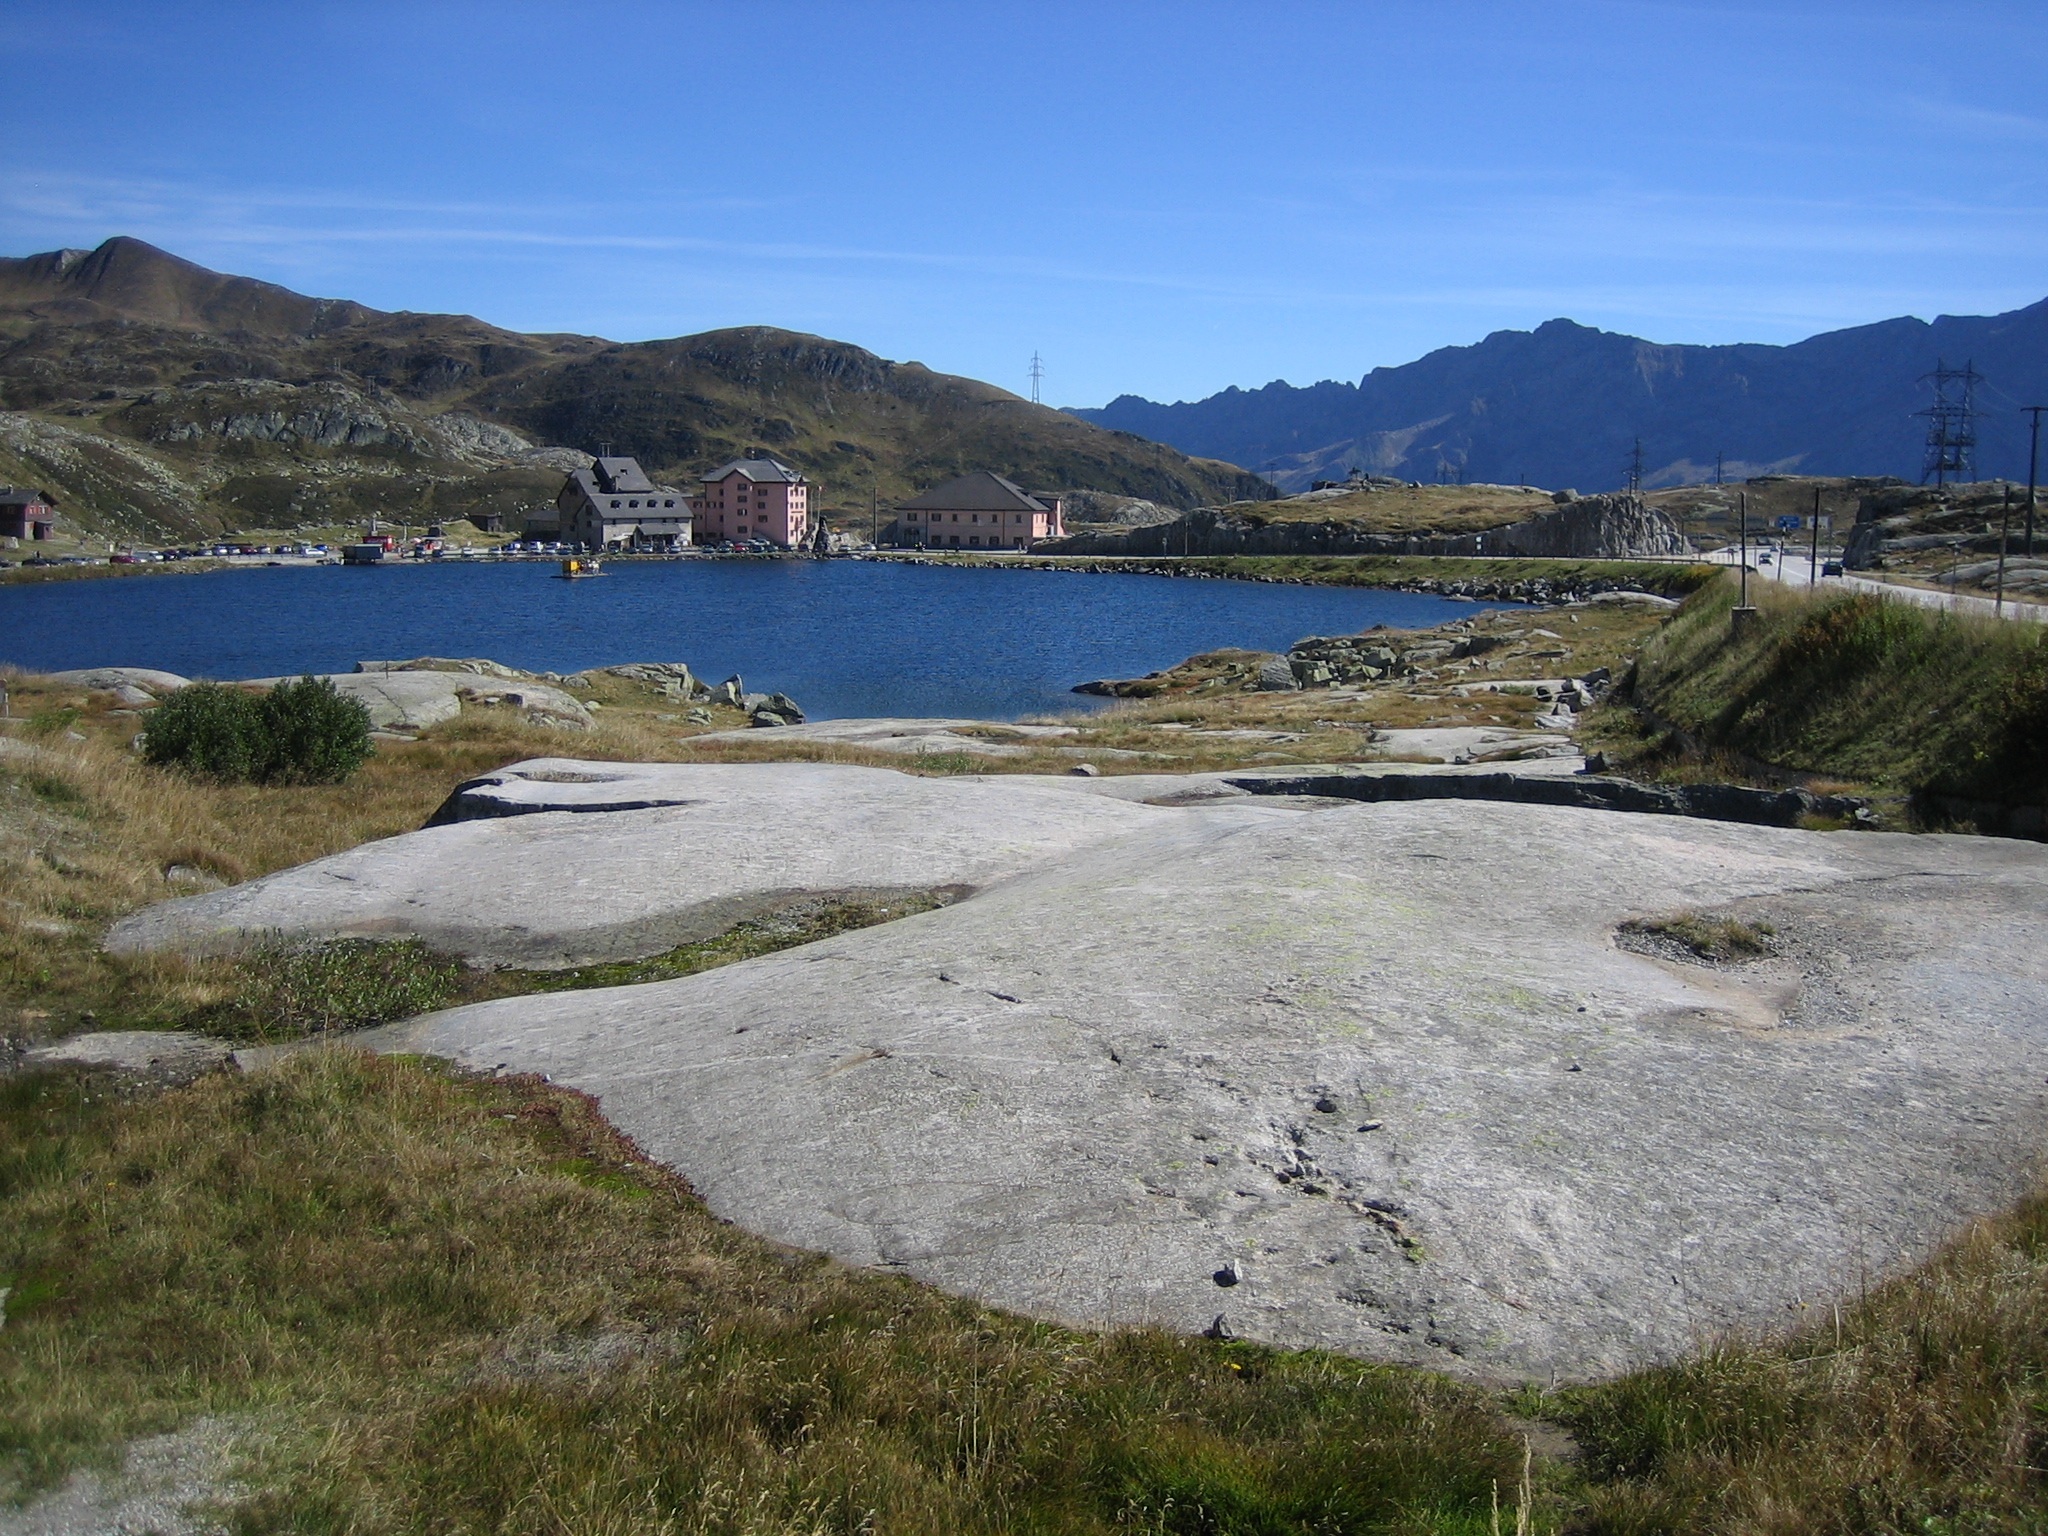
sea, coast, mountain, shore, lake, river, bay, alpine, reservoir, body of water, bergsee, gotthard, loch, pass